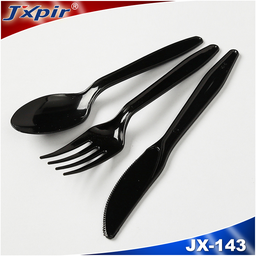
Label: plastic